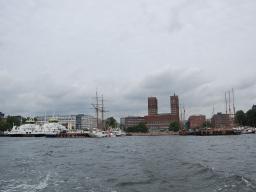
Label: Background_without_leaves